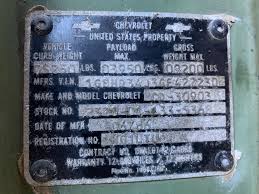
Label: D-30